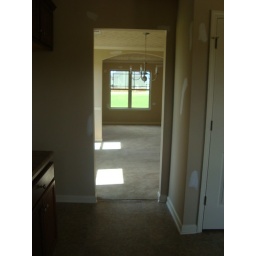
Standing in kitchen looking up through dining room and into front sitting area